New Mill, Cross-in-Hand

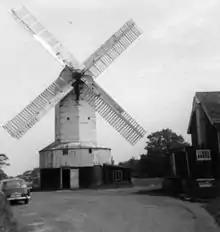
New Mill, 1967

New Mill is a post mill on a two-storey roundhouse. It had four patent sails carried on a cast iron windshaft and was winded by a tailpole-mounted fantail. When originally built, the fantail was roof-mounted, in a similar manner to that still to be seen at Hogg Hill, Icklesham. Medhurst fitted a five-bladed fantail, which was replaced in 1907 by an eight-bladed fantail of diameter by Neve of Heathfield. The mill originally drove two pairs of millstones, driven by a diameter head wheel and diameter tail wheel. Later, another pair was added to the breast, driven by a spur gear arrangement, the spur wheel being diameter. One pair of stones in the breast was removed in 1933.